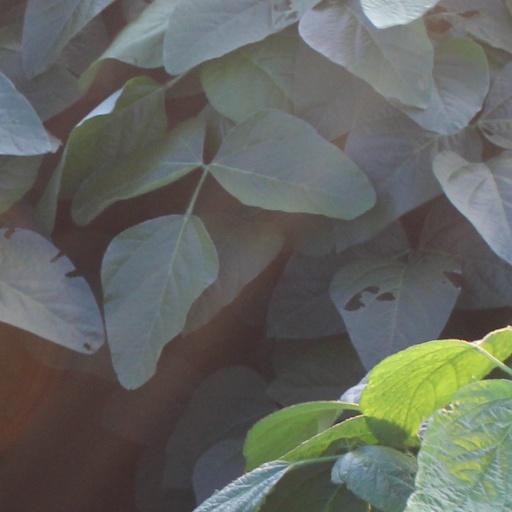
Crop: soybean